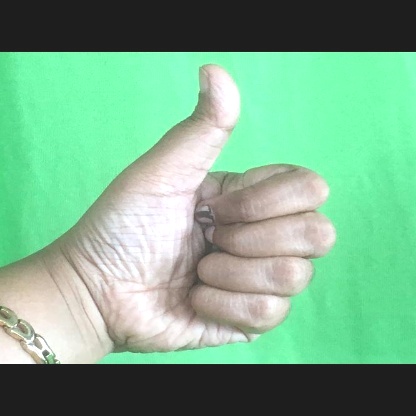
Mudra: Sikharam